Priyanka Chopra

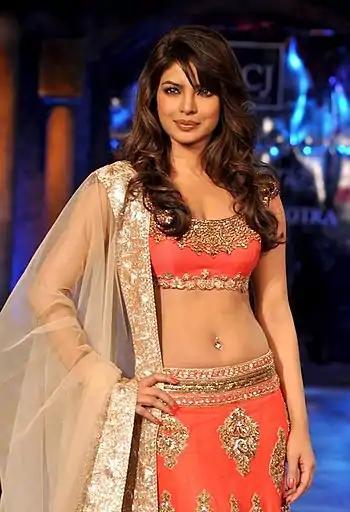
Priyanka Chopra in 2012

Chopra signed a talent holding deal with ABC Studios and was later cast in the American thriller series "Quantico" as the character Alex Parrish. The series premiered in 2015 on ABC, making Chopra the first South Asian to headline an American network drama series. The series received positive reviews from television critics and Chopra was praised for her performance. Rob Lowman of the "Los Angeles Daily News" applauded her "dynamic screen presence" and James Poniewozik of "The New York Times" named Chopra as the "strongest human asset" of the show, and added that "she is immediately charismatic and commanding." She received the People's Choice Award for Favourite Actress In A New TV Series for her role in "Quantico", becoming the first South Asian actress to win a People's Choice Award. The following year, Chopra won a second People's Choice Award for Favorite Dramatic TV Actress. "Quantico" was cancelled after three seasons in 2018. Chopra later said that her move to America was prompted by disagreements with people in Bollywood: "I had people not casting me, I had beef with people, I am not good at playing that game so I kind of was tired of the politics and I said I needed a break.”